Project Magnet (USN)

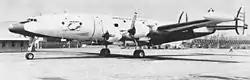
Project Magnet Lockheed NC-121K at NAS Patuxent River 1963. Note Roadrunner character on fuselage.

In 1953 operational surveys began over the North Atlantic with the P2V which was retired the next year with it being replaced by the larger NC-54R. The change in aircraft would cause loss of a year's air operations so a Lockheed Super Constellation variant designated NC121K was acquired for mapping the southern hemisphere. An indication of the globe spanning scope of flights is contained in an 11 November 1959 Department of Defense press release regarding the flight of the NC121K leaving the Naval Air Station Anacosta with a Hydrographic Office geophysical team for Mexico City, Lima, Rio de Janeiro, Luanda, Mauritius, Singapore, Guam, Midway Island and San Francisco due to return to NAS Anacosta about 11 December.